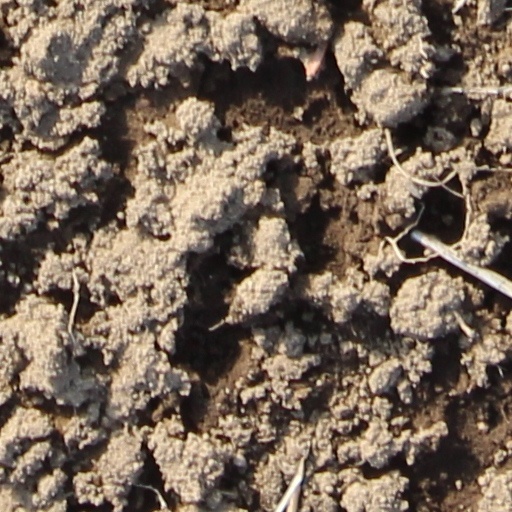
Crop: wheat